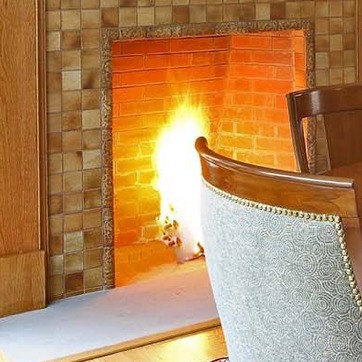
Material: other